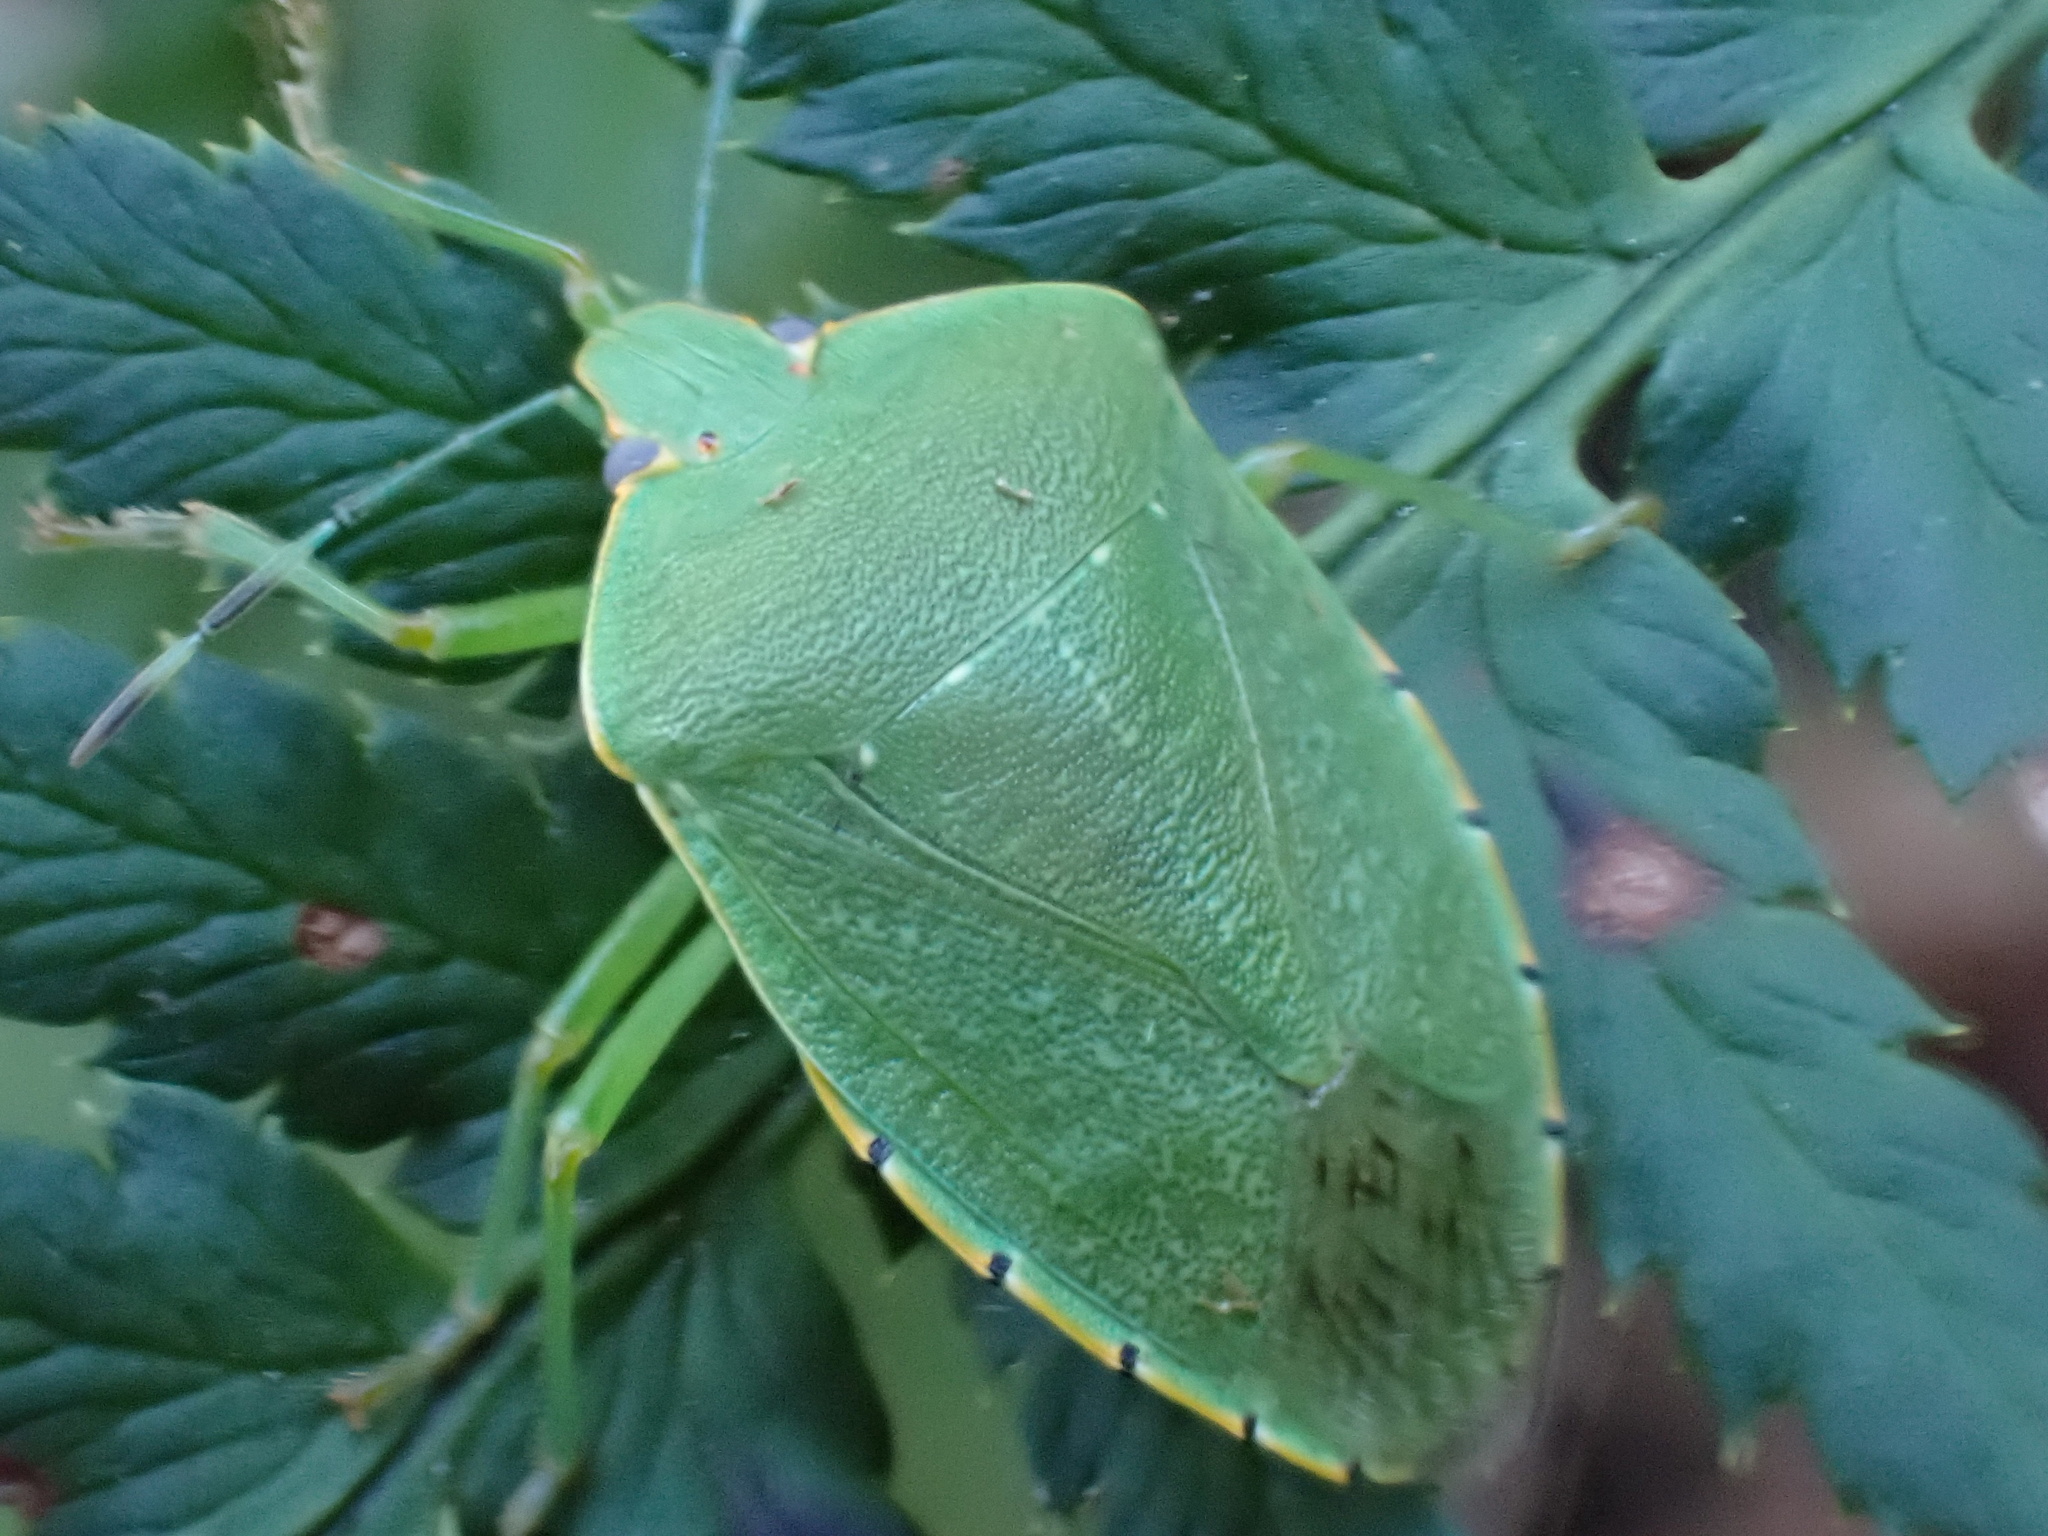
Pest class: stink_bug